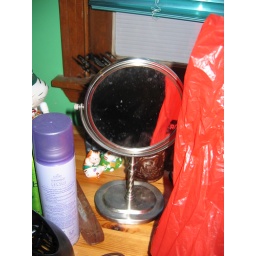
Magnifying mirror near window - fire hazard